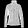
Label: Coat